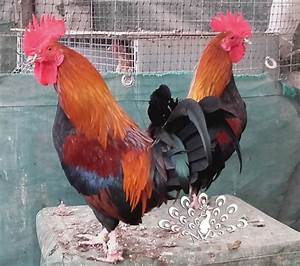
Label: chicken